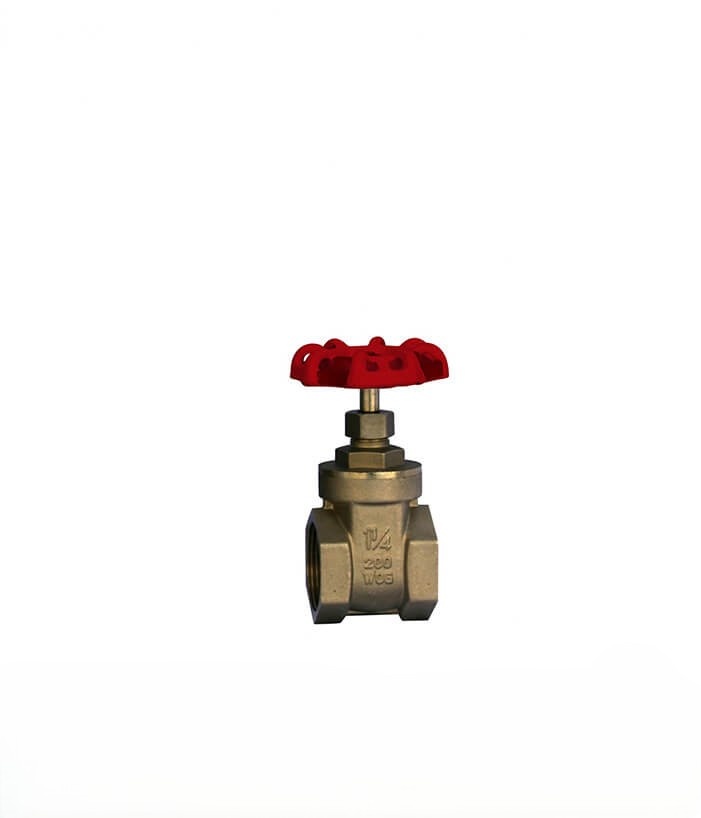
APGV125 Brass Gate Valve
Atlantis Pump APGV Brass Gate Valve Features APGV125 1.25" Gate Valve Brass Forged Body Cast Iron Handle Full Port Design Perfect for 1-2Hp Grinder Pumps Click Link for PDF of product
Brand: Atlantis Pump
Category: Hardware > Plumbing > Plumbing Fittings & Supports > Plumbing Valves > Gate Valves